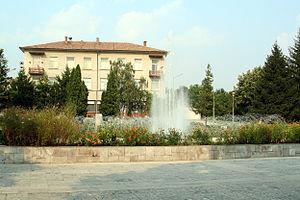
Debelets est une ville située au nord de la Bulgarie, dans l'obchtina de Veliko Tarnovo, dans l'oblast du même nom.